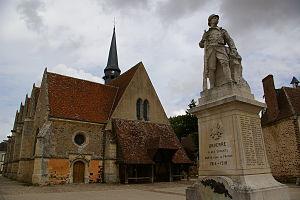
place de l'église Saint-Martin d'Unverre avec au premier plan le monument aux morts réalisé par Félix Charpentier, Eure-et-Loir (France).
Maurice Félix Charpentier est un sculpteur français, né à Bollène le 10 janvier 1858 et mort dans le 14ᵉ arrondissement de Paris le 7 décembre 1924.
Unverre est une commune française située dans le département d'Eure-et-Loir en région Centre-Val de Loire.
Cet article recense des œuvres d'art dans l'espace public du département français d'Eure-et-Loir, en région Centre-Val de Loire.